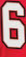
Number: 6